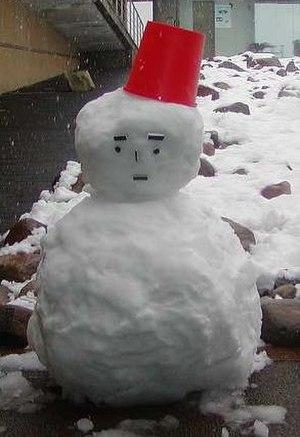
Un bonhomme de neige est une sculpture de neige compacte, à l’apparence humaine, et de dimensions très variables. Comme le château de sable, le bonhomme de neige appartient à la catégorie de l'art éphémère. Il est généralement confectionné à l'aide de deux ou trois boules de neige de taille variable.